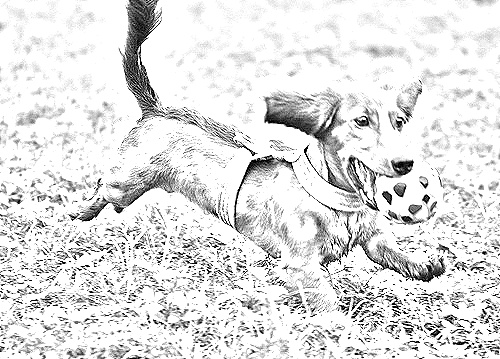
Portrait style: Sketch Portrait